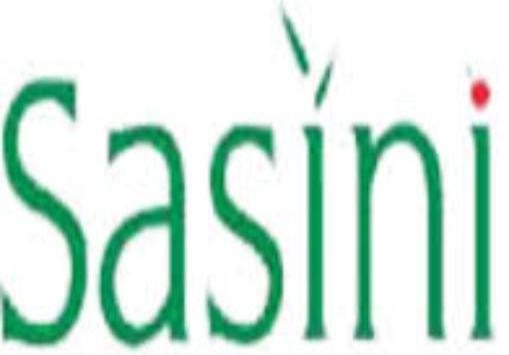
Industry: Food